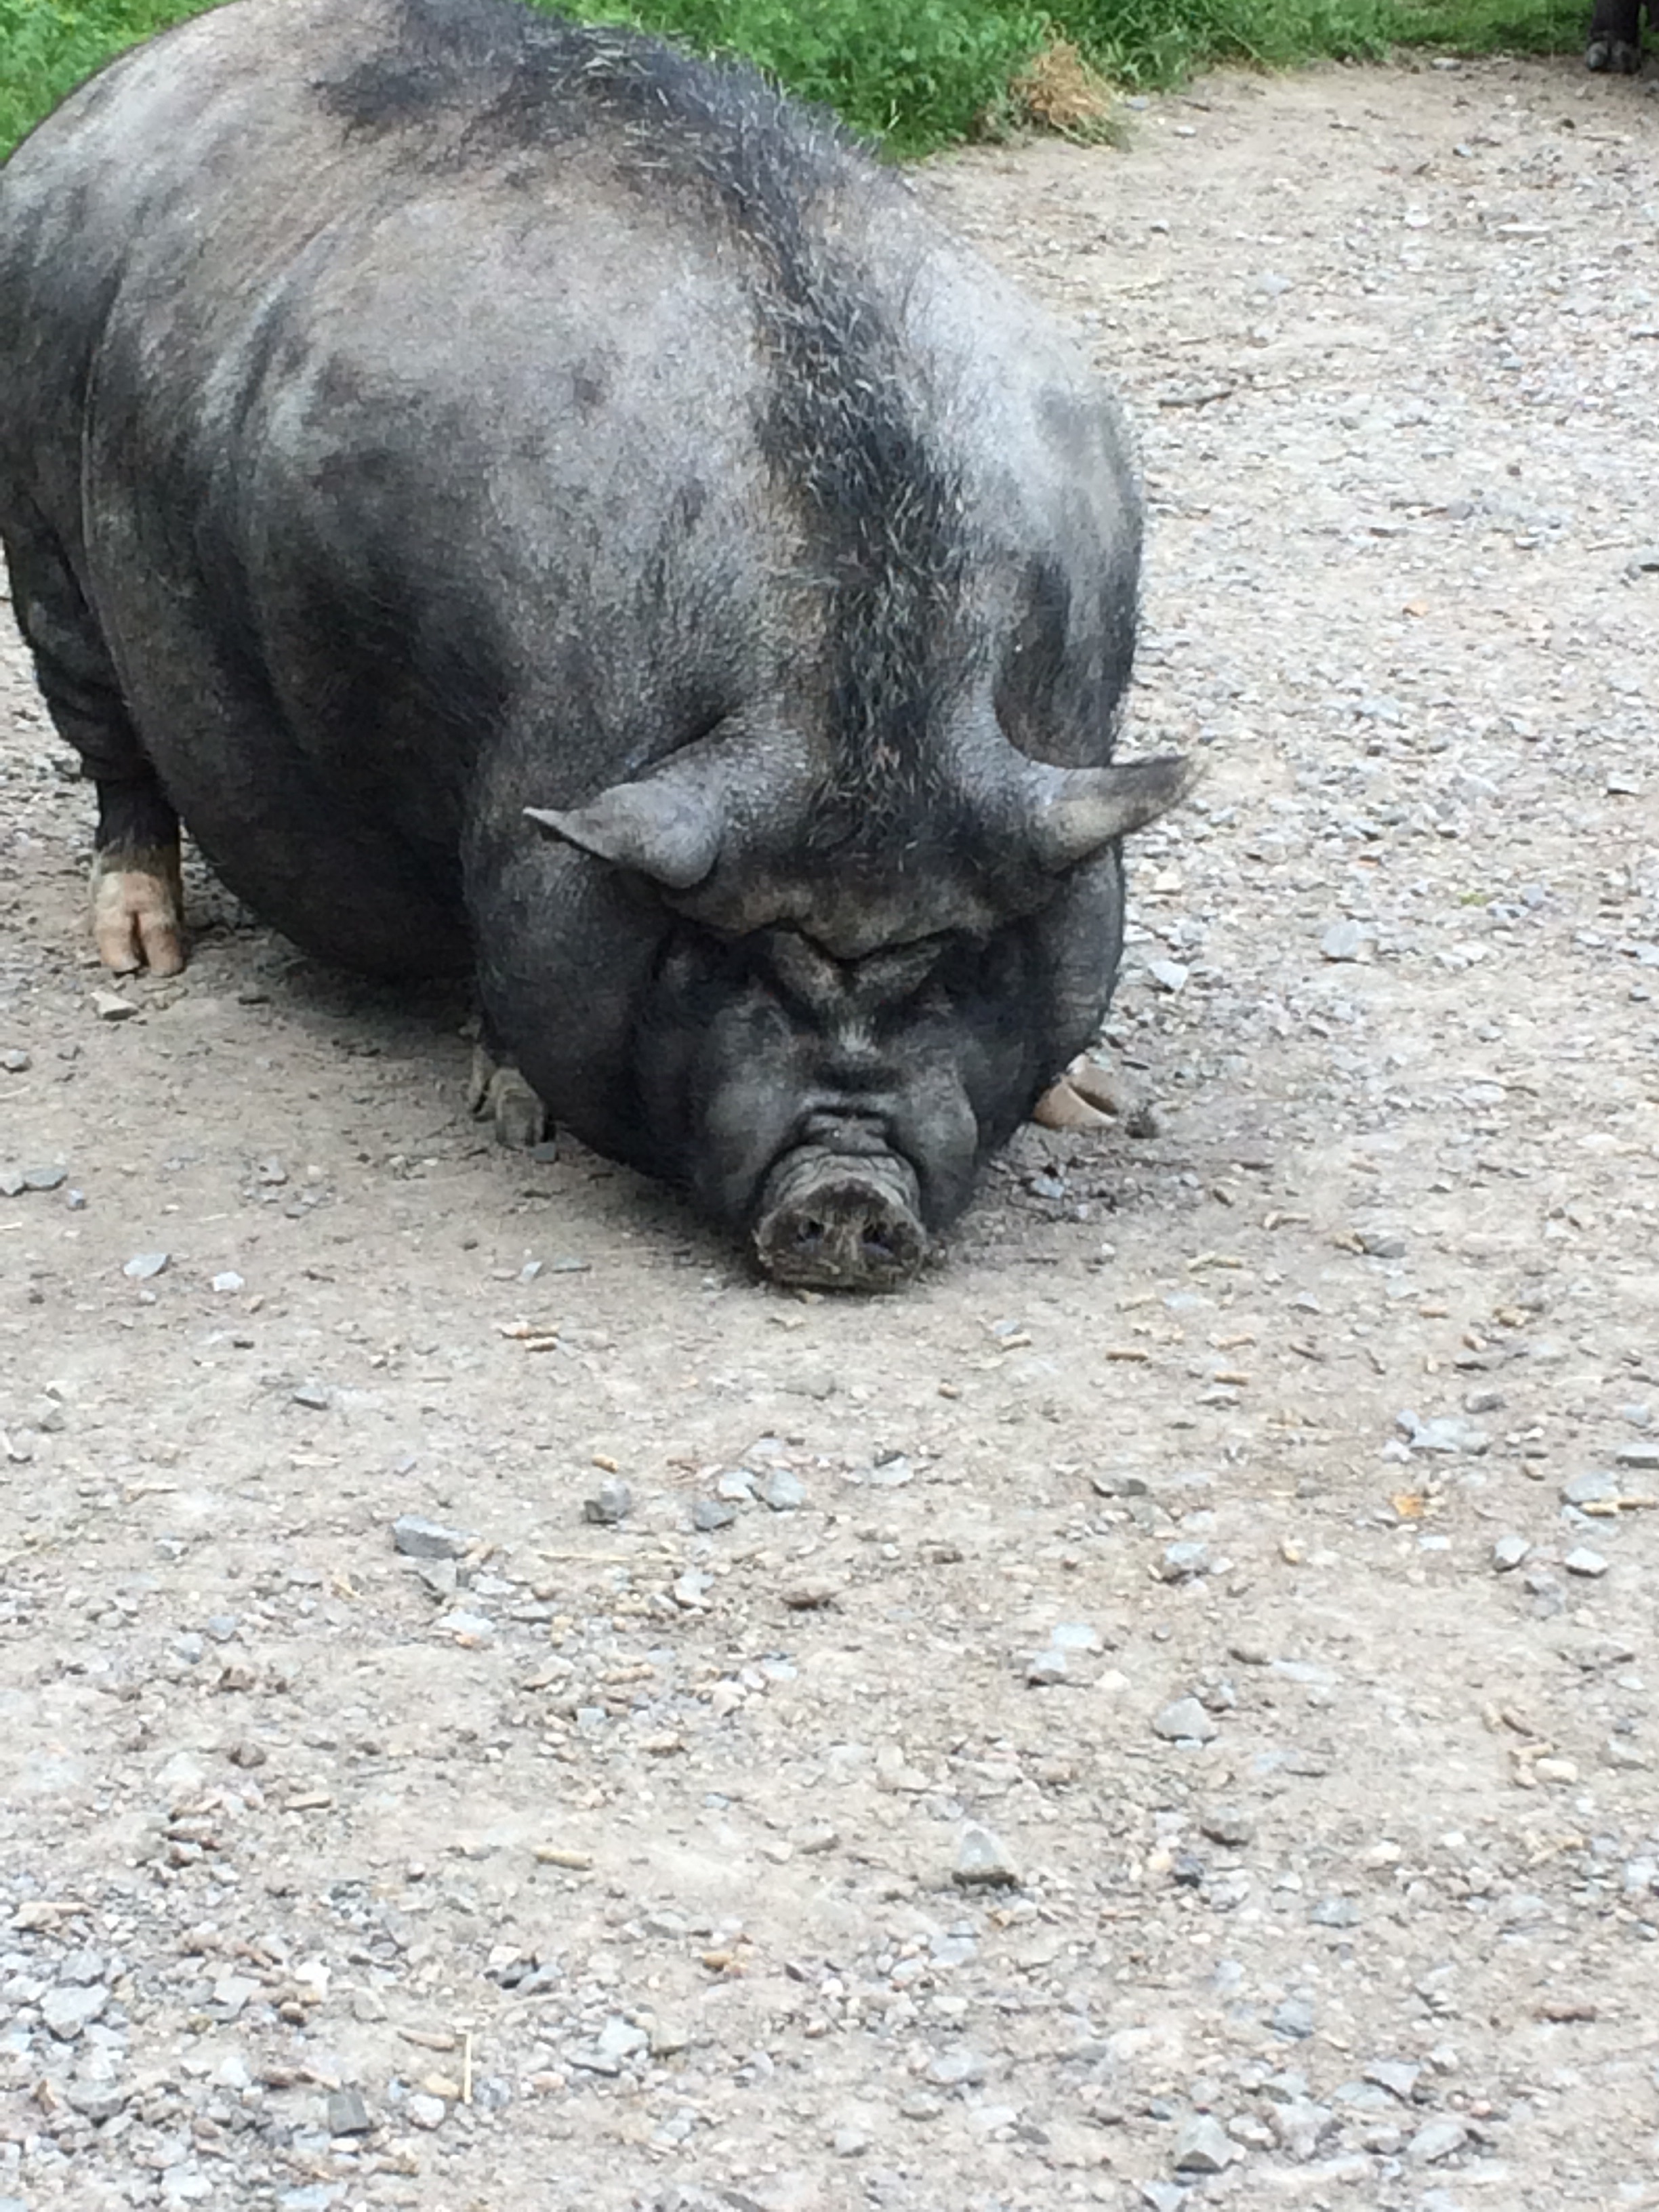
zoo, mammal, fauna, rhinoceros, animals, mammals, vertebrate, pig, pig like mammal